Archaeology of Algeria

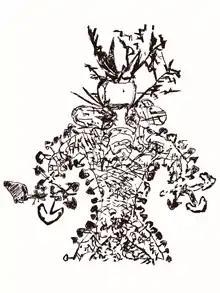
Anonymous reproduction of the Tassili mushroom man Matalem-Amazar found in Tassili.

The Jedars (Arabic "walls" or "buildings") is the name given to a number of sepulchral monuments placed on hill-tops. A rectangular or square podium is in each case surmounted by a pyramid. The tombs date from the 5th to the 7th century of the Christian era, and lie in two distinct groups between Tiaret and Frenda. Frenda, which has largely preserved its old Berber character, has numerous dolmens and prehistoric rock sculptures close by.